Albert Guérisse

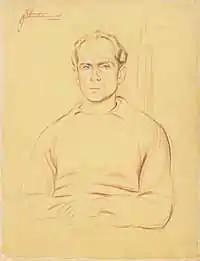
"Pat O'Leary" concentration camp portrait by Brian Stonehouse

In January 1943, the escape line was infiltrated and betrayed by a French turncoat, Roger le Neveu; Guérisse was arrested in Toulouse on 6 March 1943. En route to prison he managed to get one of the younger members, Fabien de Cortes, to escape and warn the British. After his arrest the line was taken over by Marie Dissard. Guérisse told nothing to the Gestapo interrogators even while being tortured. He then was sent to a series of concentration camps, including Mauthausen. No one, neither in the network, nor the French police nor the Gestapo, ever knew "O'Leary's" true identity.